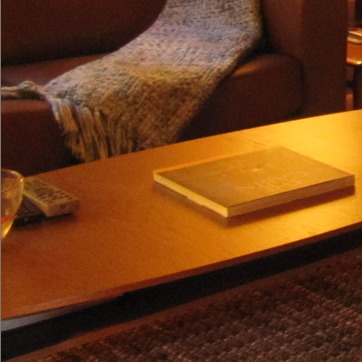
Material: paper